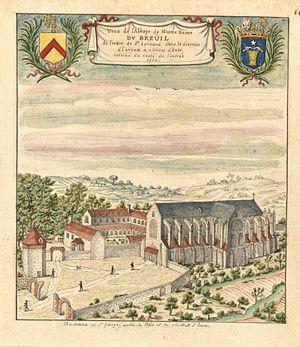
Abbaye du Breuil-Benoît à Marcilly-sur-Eure 1702. Texte au-dessus: Veüe de l'Abbaye de Nostre Dame // DU BREUIL // de l'ordre de St bernard dans le diocesse // d'Evreux a 2 lieües d'Anet // dessiné du costé de l'entrée // 1702 / Texte au-dessous: Audessus de St. George entre la bois et la rivière d'Eure.
L'abbaye du Breuil-Benoît, située dans le département de l'Eure, sur la commune de Marcilly-sur-Eure, est fondée en 1137 par Foulques de Marcilly grâce à la venue de moines des Vaux de Cernay.